Starr Andrews

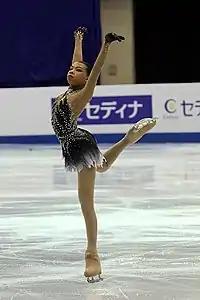
Andrews at the 2017 World Junior Championships

Beginning the Olympic season on the Challenger series, Andrews placed fifth at the 2021 CS Autumn Classic International.